Vanquish (film)

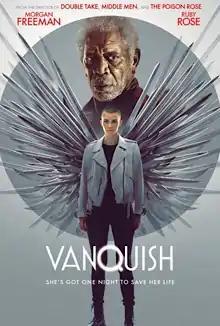
Release poster

Vanquish is a 2021 American action thriller film directed by George Gallo. It stars Morgan Freeman and Ruby Rose.